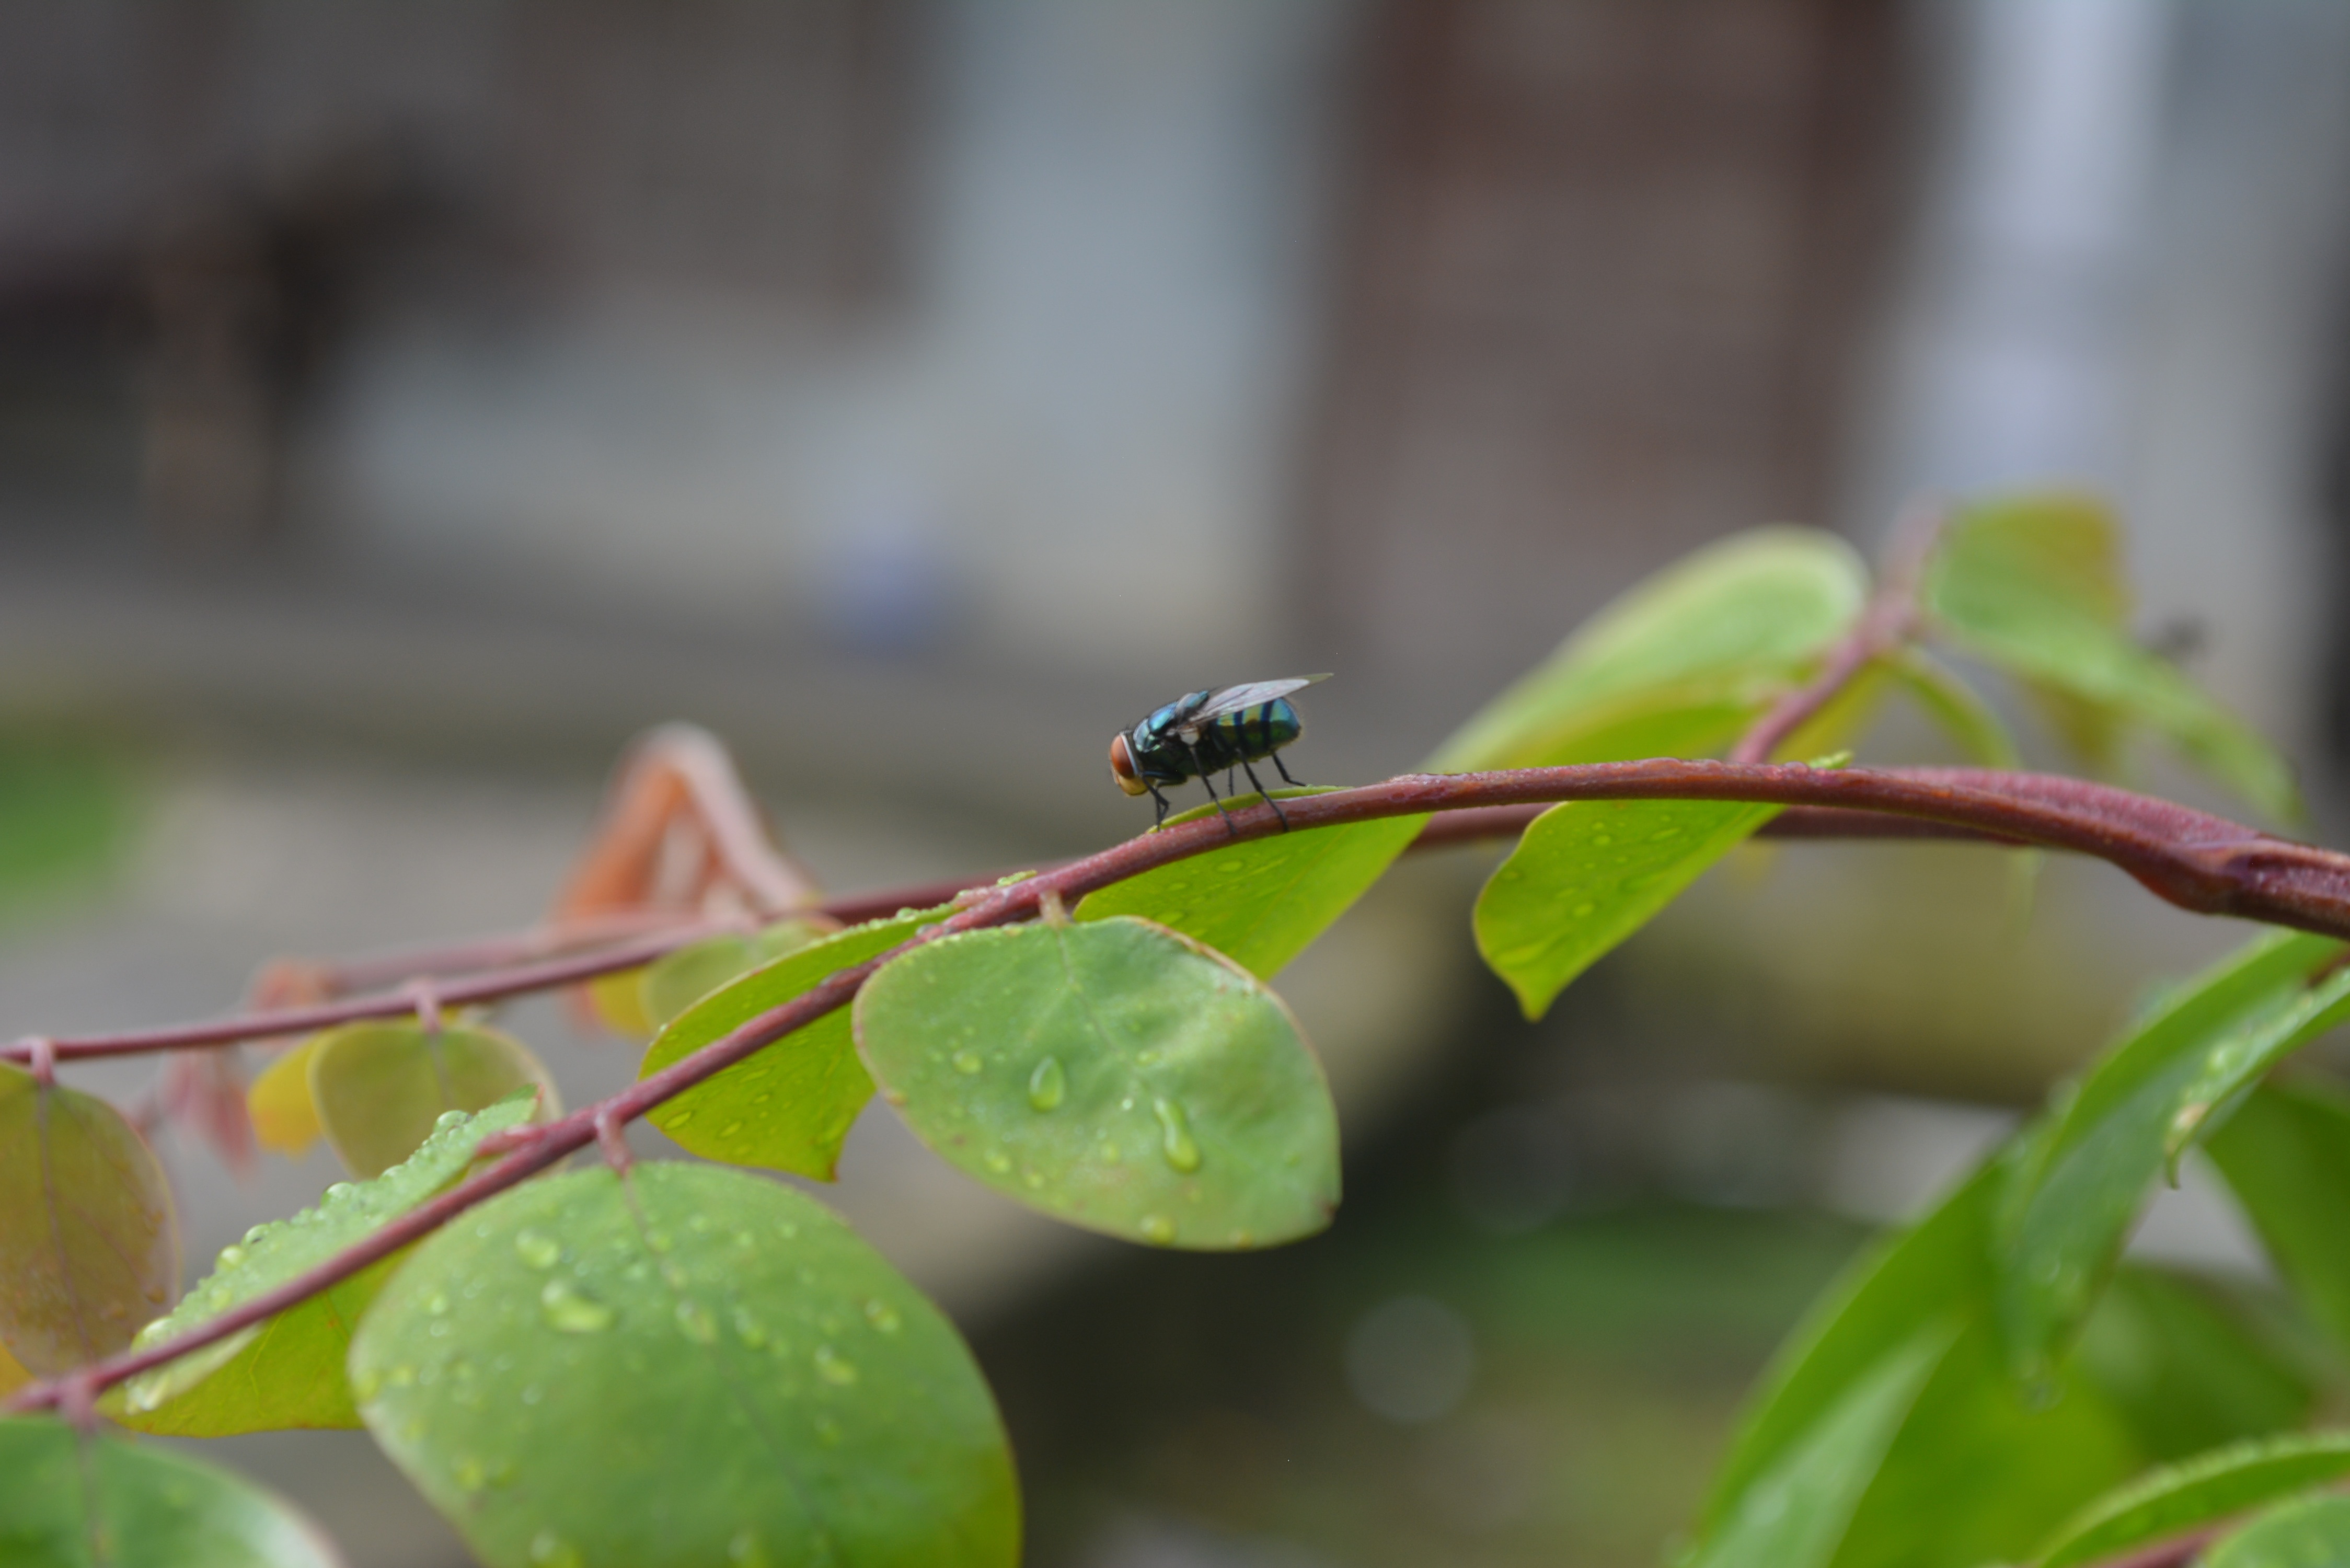
nature, branch, leaf, flower, green, produce, insect, flora, fauna, invertebrate, close up, macro photography, plant stem